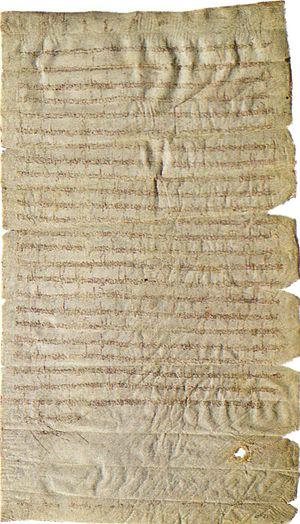
Jugement rendu par Childebert III attribuant à l'abbaye de Saint-Denis la perception de tous les droits sur les marchands participant à la foire de la Saint-Denis, à Saint-Denis même ou dans les environs de Paris, et l’exemptant de toute retenue de la part du fisc.